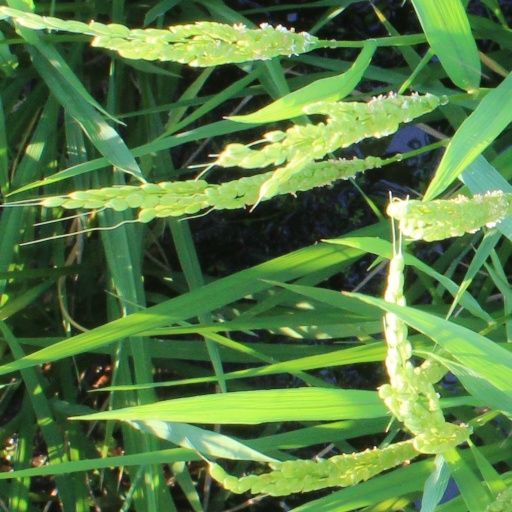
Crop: rice